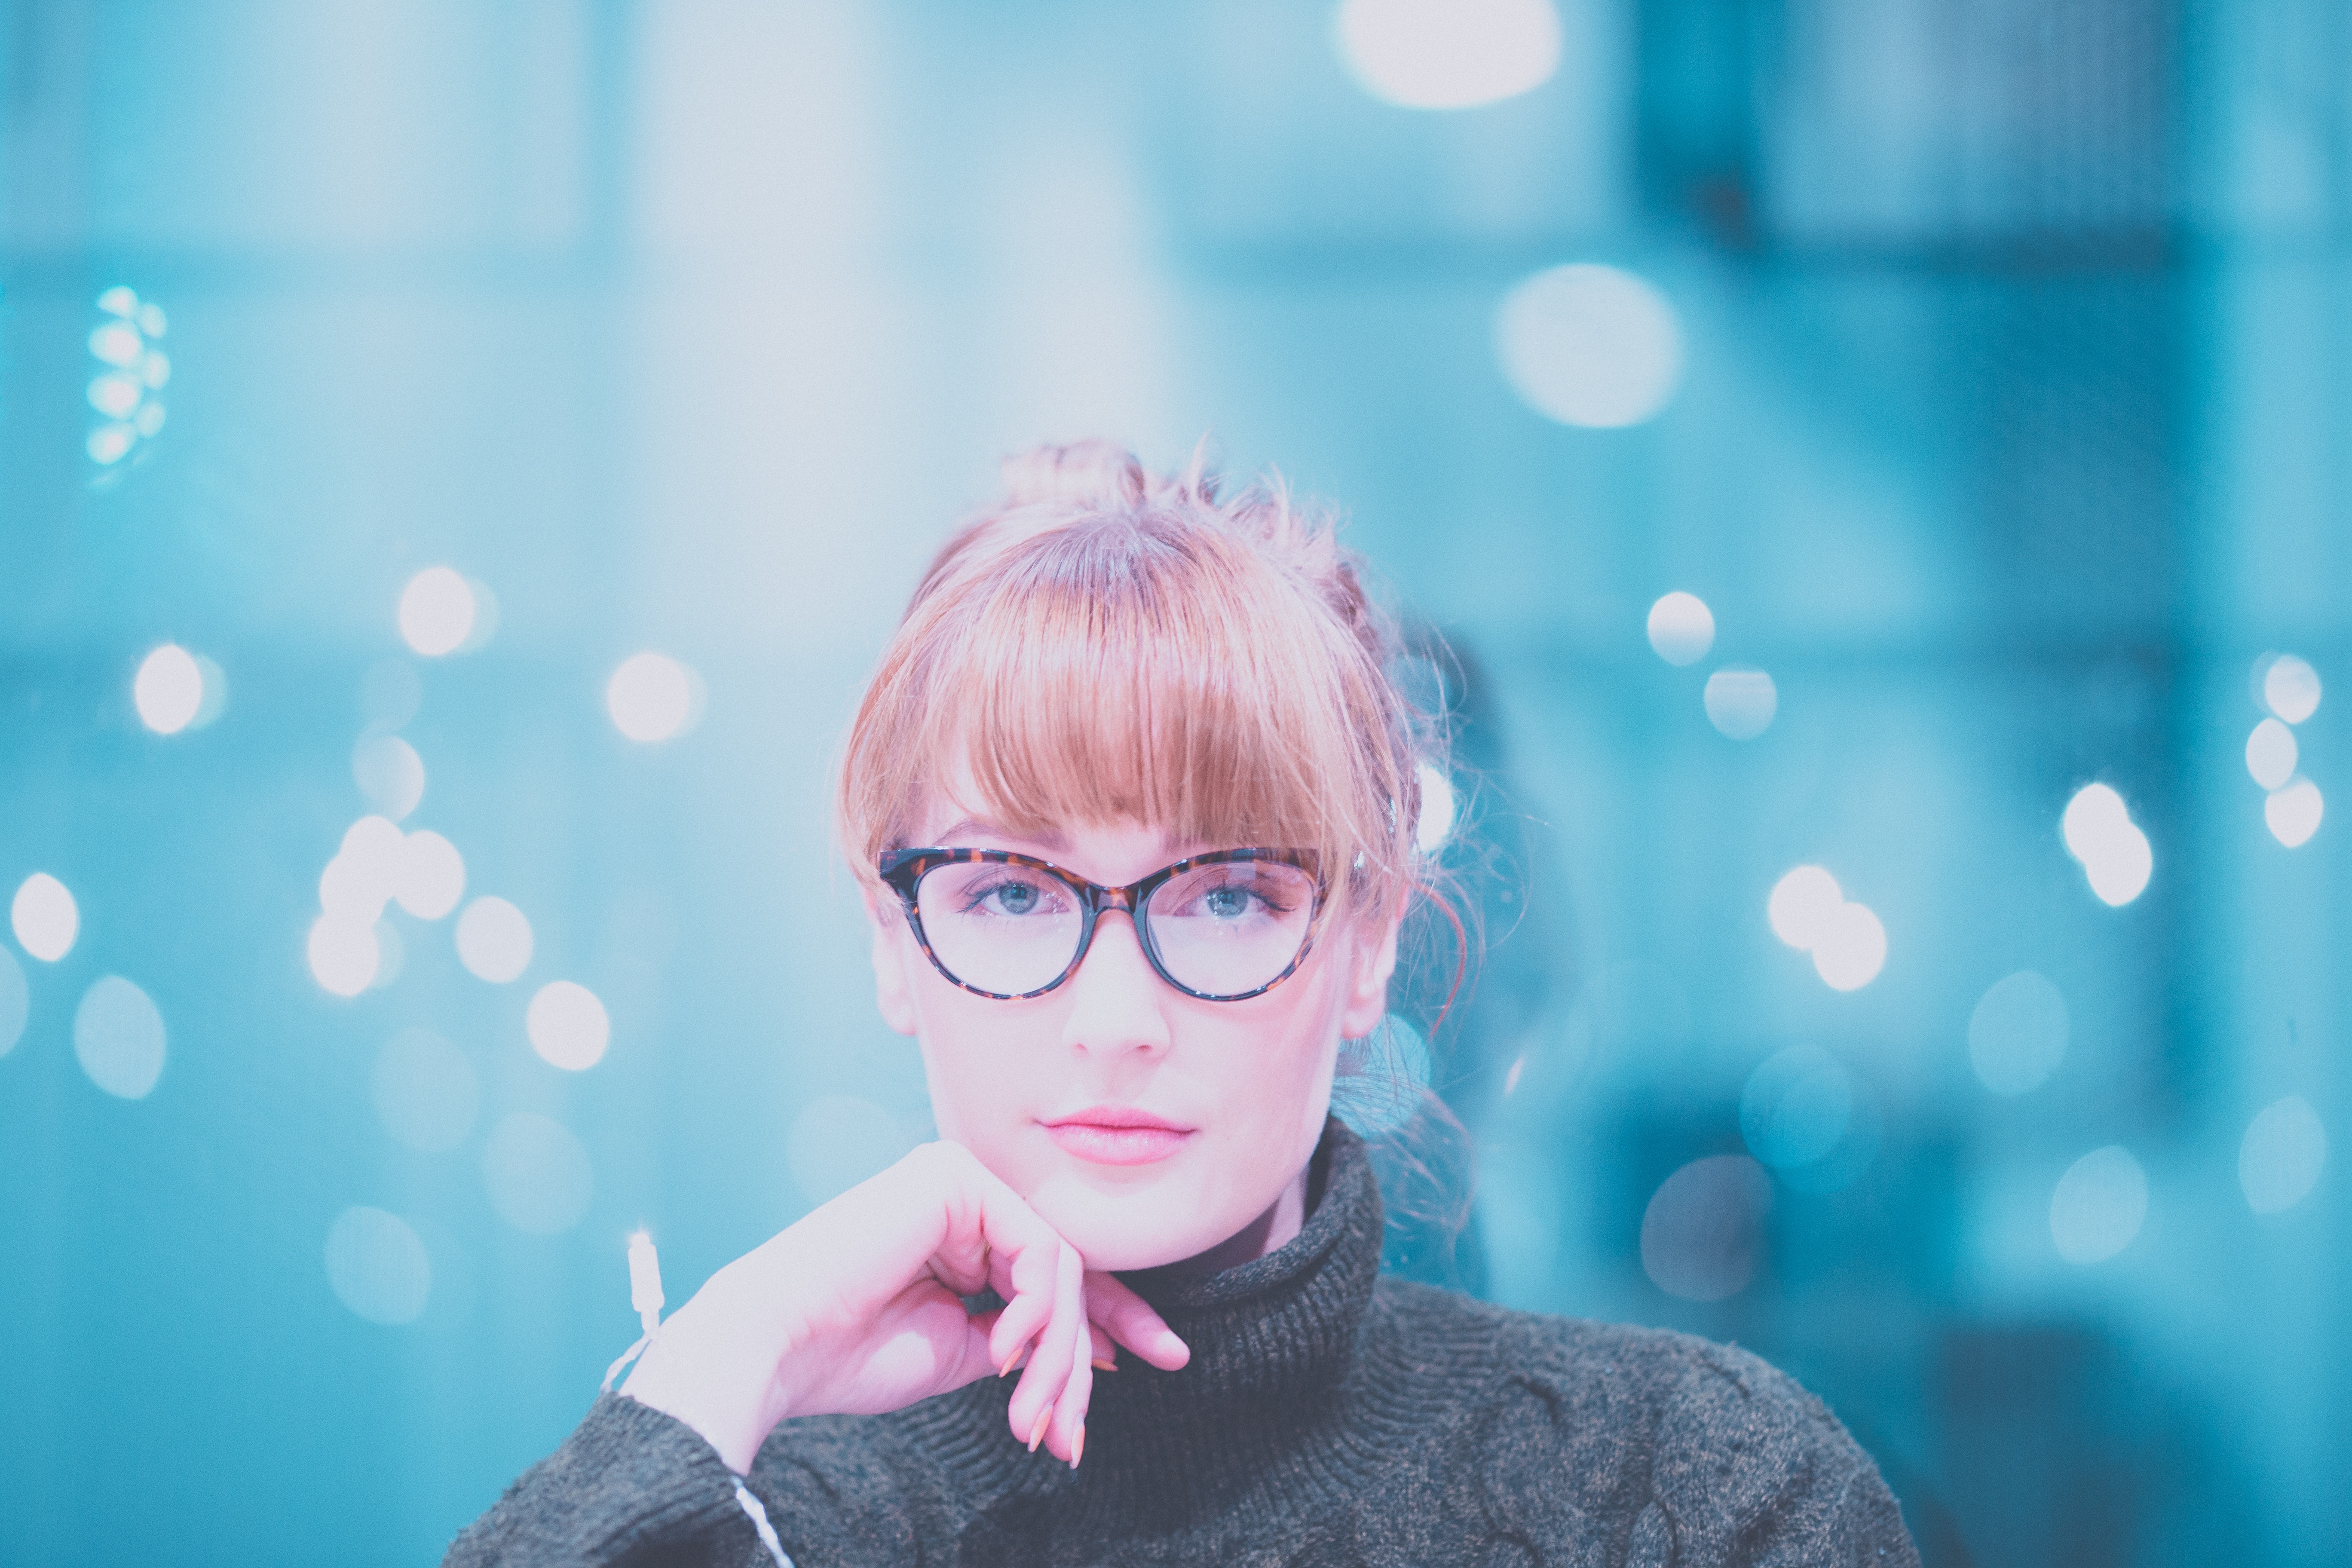
sky, girl, photography, portrait, blue, lip, smile, eyelash, face, cool image, fun, happiness, cool, sunglasses, eye, glasses, head, photograph, snapshot, eyewear, beauty, cool photo, emotion, portrait photography, vision care, human hair color, health beauty